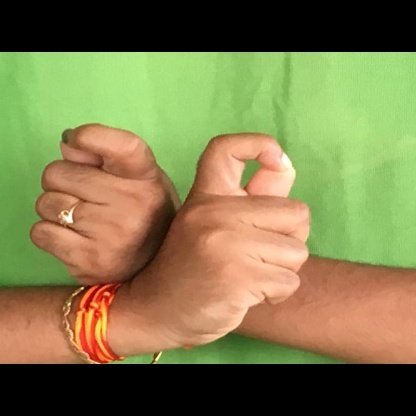
Mudra: Berunda